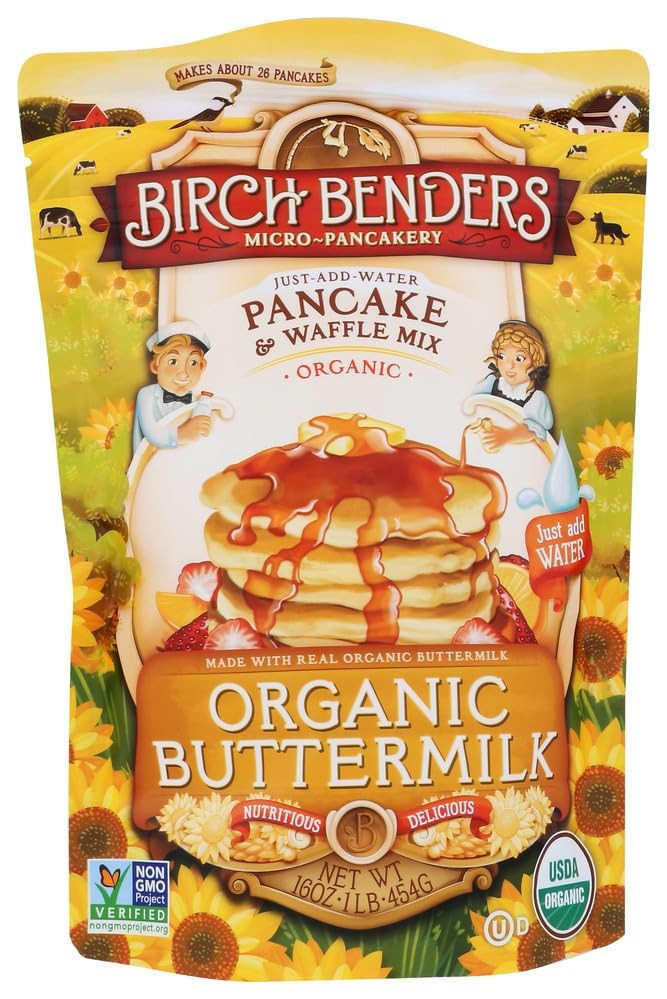
Item Name: Birch Benders Organic Buttermilk Pancake & Waffle Mix, Non GMO, 16 Ounces (Pack Of 6)
Bullet Point: Birch Benders Organic Buttermilk Pancake & Waffle Mix, Non GMO, 16 Ounces (Pack Of 6)
Value: 96.0
Unit: Ounce

Price: 9.345